Louise Lasser

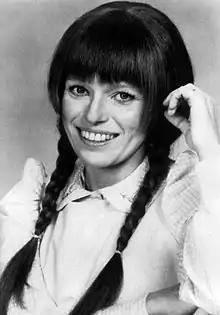
Lasser as Mary Hartman in 1976

Louise Lasser (born April 11, 1939) is an American actress, television writer, and performing arts teacher and director. She is known for her portrayal of the title character on the soap opera satire "Mary Hartman, Mary Hartman", for which she was Primetime Emmy Award nominated.